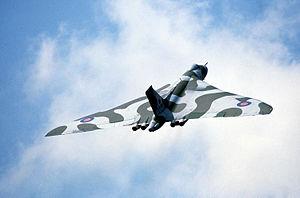
Avro Aircraft est un constructeur aéronautique britannique disparu. Fondé en 1910, il a produit quelques appareils très célèbres comme l'Avro 504, biplan d'école de la Première Guerre mondiale, le bombardier Avro Lancaster qui joua un rôle essentiel durant la Seconde Guerre mondiale ou le Vulcan qui participa à la guerre des Malouines. En 1963, il a été absorbé par Hawker-Siddeley.